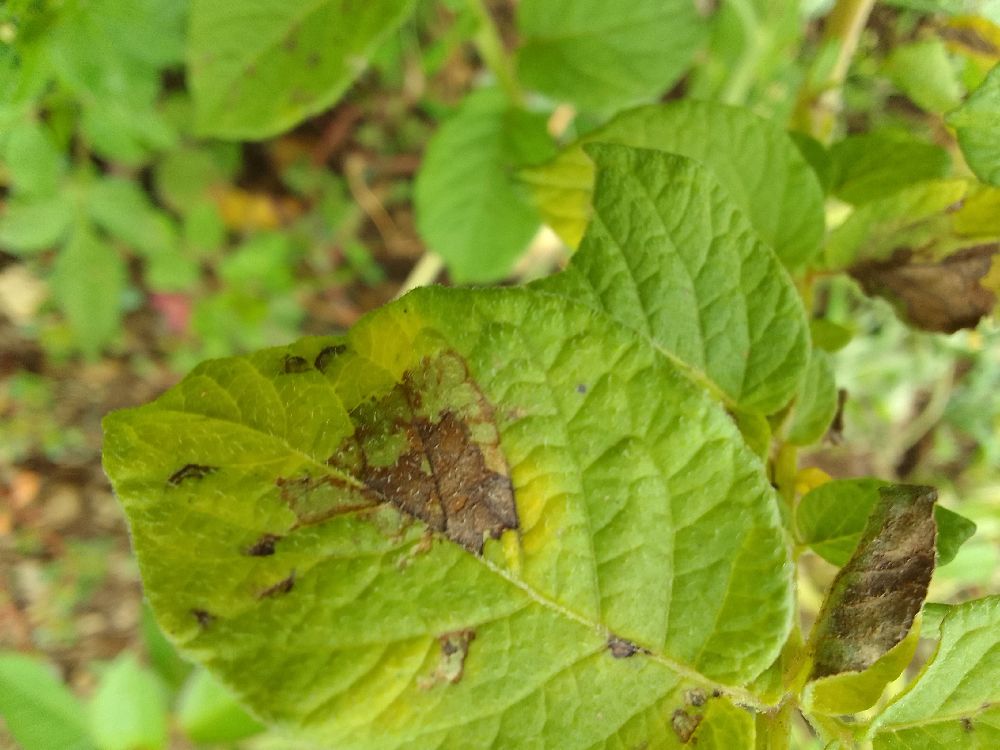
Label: Late blight